Firewatch

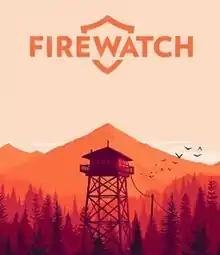
Artwork by Olly Moss, depicting a fire lookout in the Shoshone National Forest

Firewatch is an adventure game developed by Campo Santo and published by the developer in partnership with Panic. The game was released in February 2016 for Linux, OS X, PlayStation 4, Windows, and Xbox One in September 2016, and for Nintendo Switch in December 2018. The story follows a fire lookout named Henry who works in Shoshone National Forest in Wyoming. Henry interacts with his supervisor Delilah using a walkie-talkie, with the player choosing from dialog options to communicate. His exchanges with Delilah inform the process by which their relationship is developed. Over the course of the summer, Henry and Delilah appear to be menaced by unseen forces and have to unravel a years-old mystery.